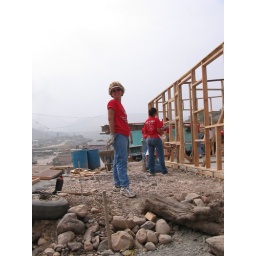
walls up - curent home in the back ground